Óscar González (Spanish footballer)

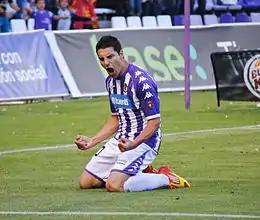
González scoring for Valladolid in 2012

Óscar Javier González Marcos (born 12 November 1982) is a Spanish former professional footballer who played as an attacking midfielder.